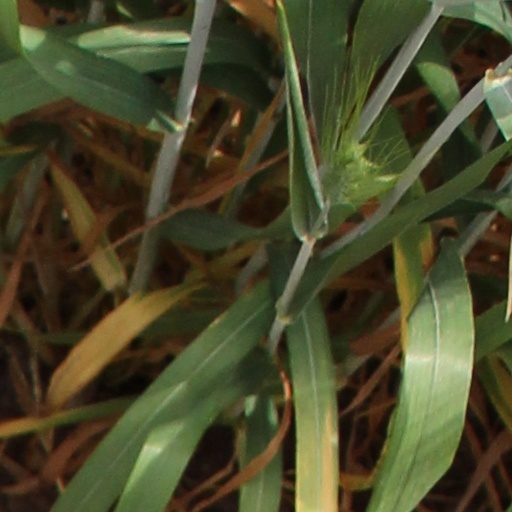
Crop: wheat